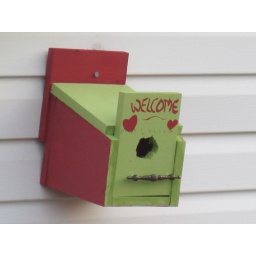
bird house erected on the garage wall on April 2 - occupied by finches by April 6!